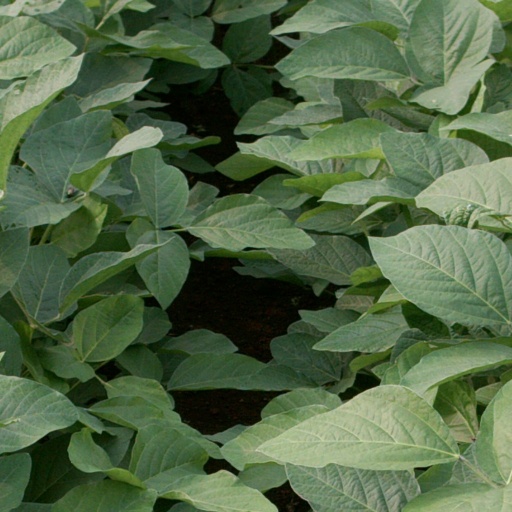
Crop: soybean